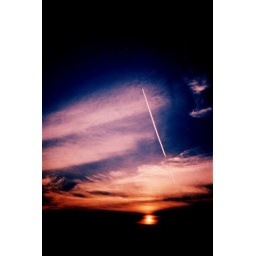
there's a plane cross over the purple sky